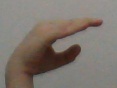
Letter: jeem